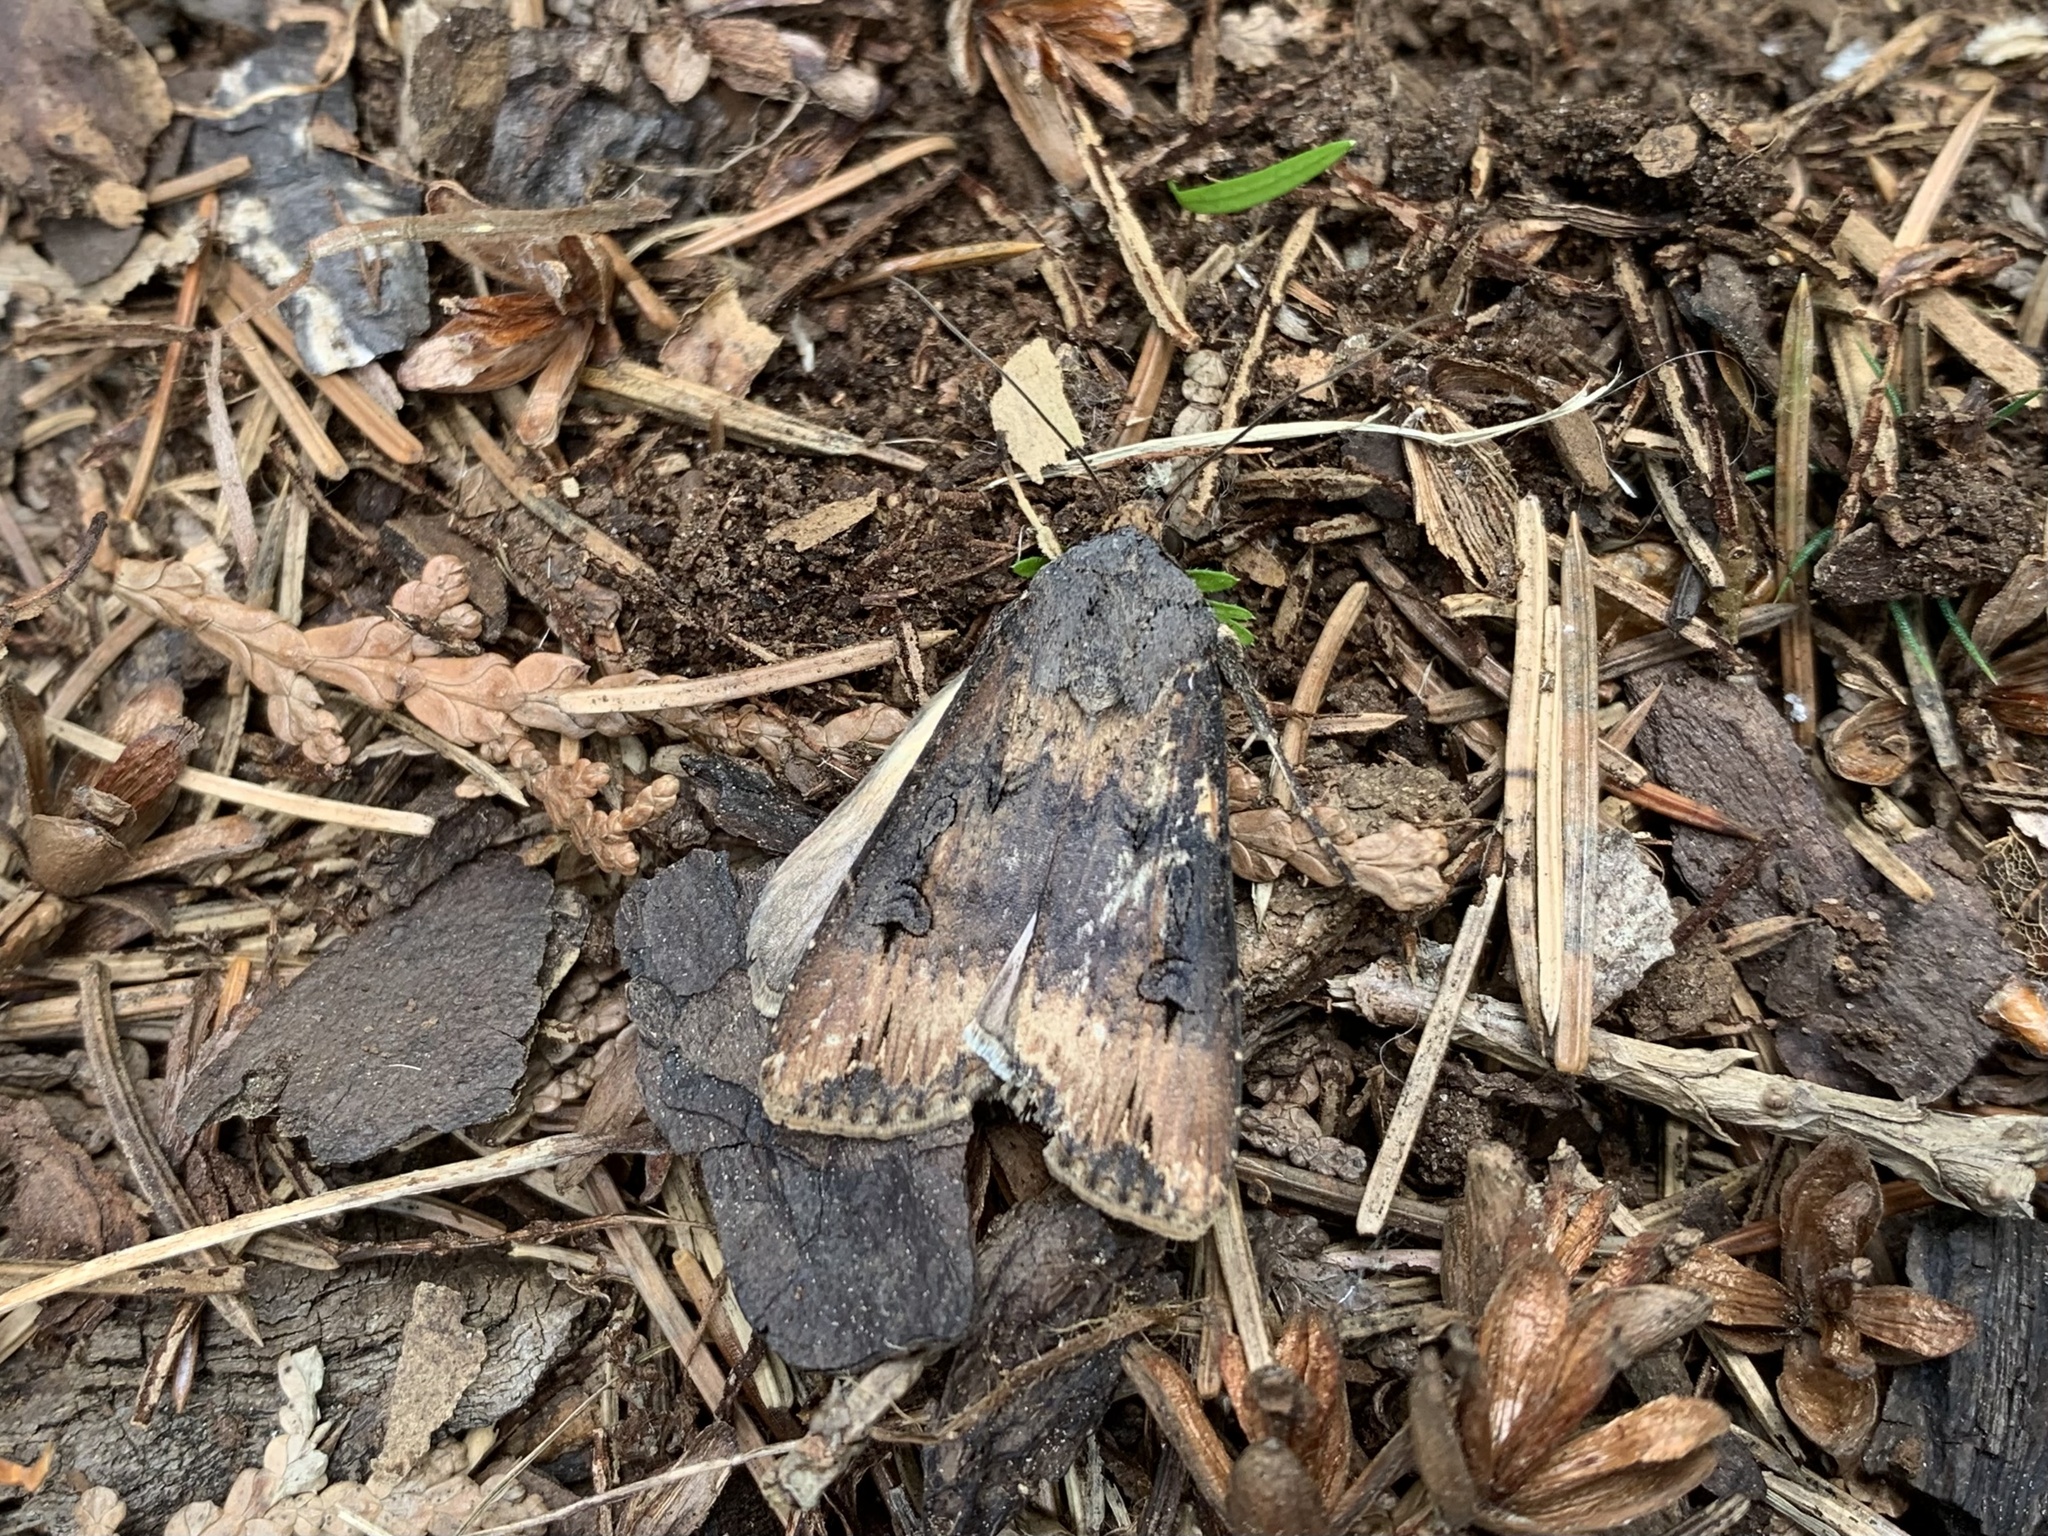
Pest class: cutworms